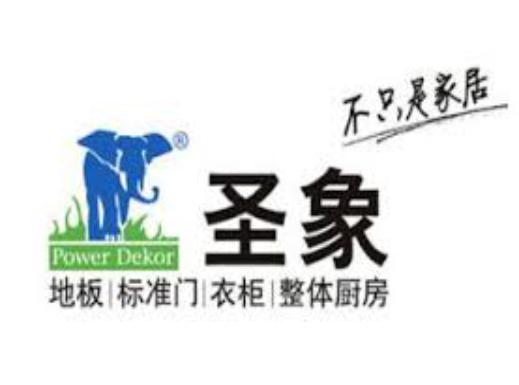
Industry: Necessities